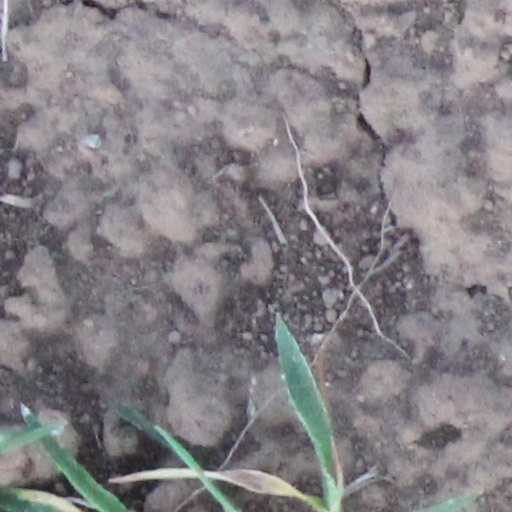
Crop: wheat